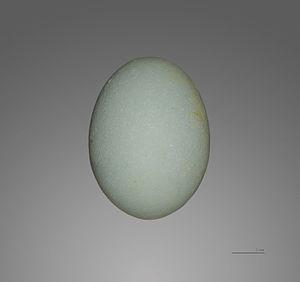
Le Bihoreau gris, ou Héron bihoreau, est une espèce d'oiseaux échassiers de la famille des Ardeidés que l'on retrouve dans de nombreuses parties du monde.